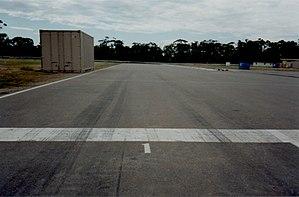
Le Circuit urbain d'Adélaïde est un circuit temporaire tracé dans les rues du quartier d'affaires de la ville d'Adélaïde dans le sud de l'Australie.